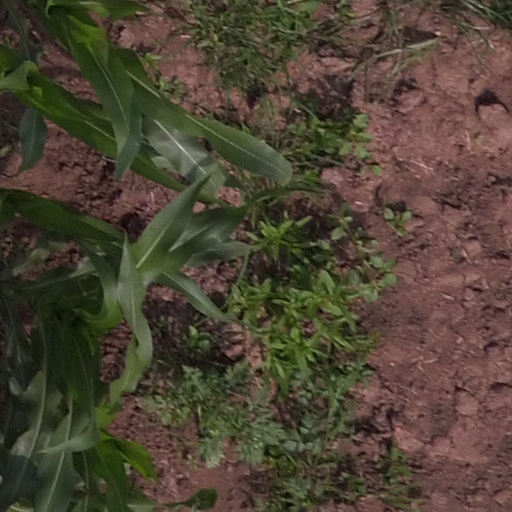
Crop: maize; corn